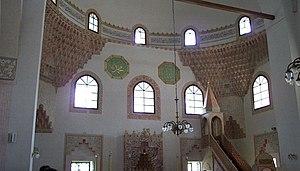
Les Musulmans sont, en Yougoslavie et dans les pays qui en sont issus, l'une des nationalités de Slaves du Sud de tradition musulmane.